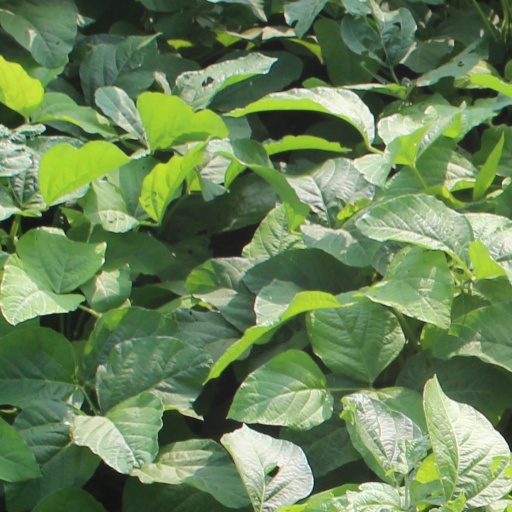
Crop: soybean